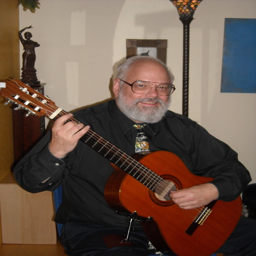
playing guitar in the traditional left - handed way .